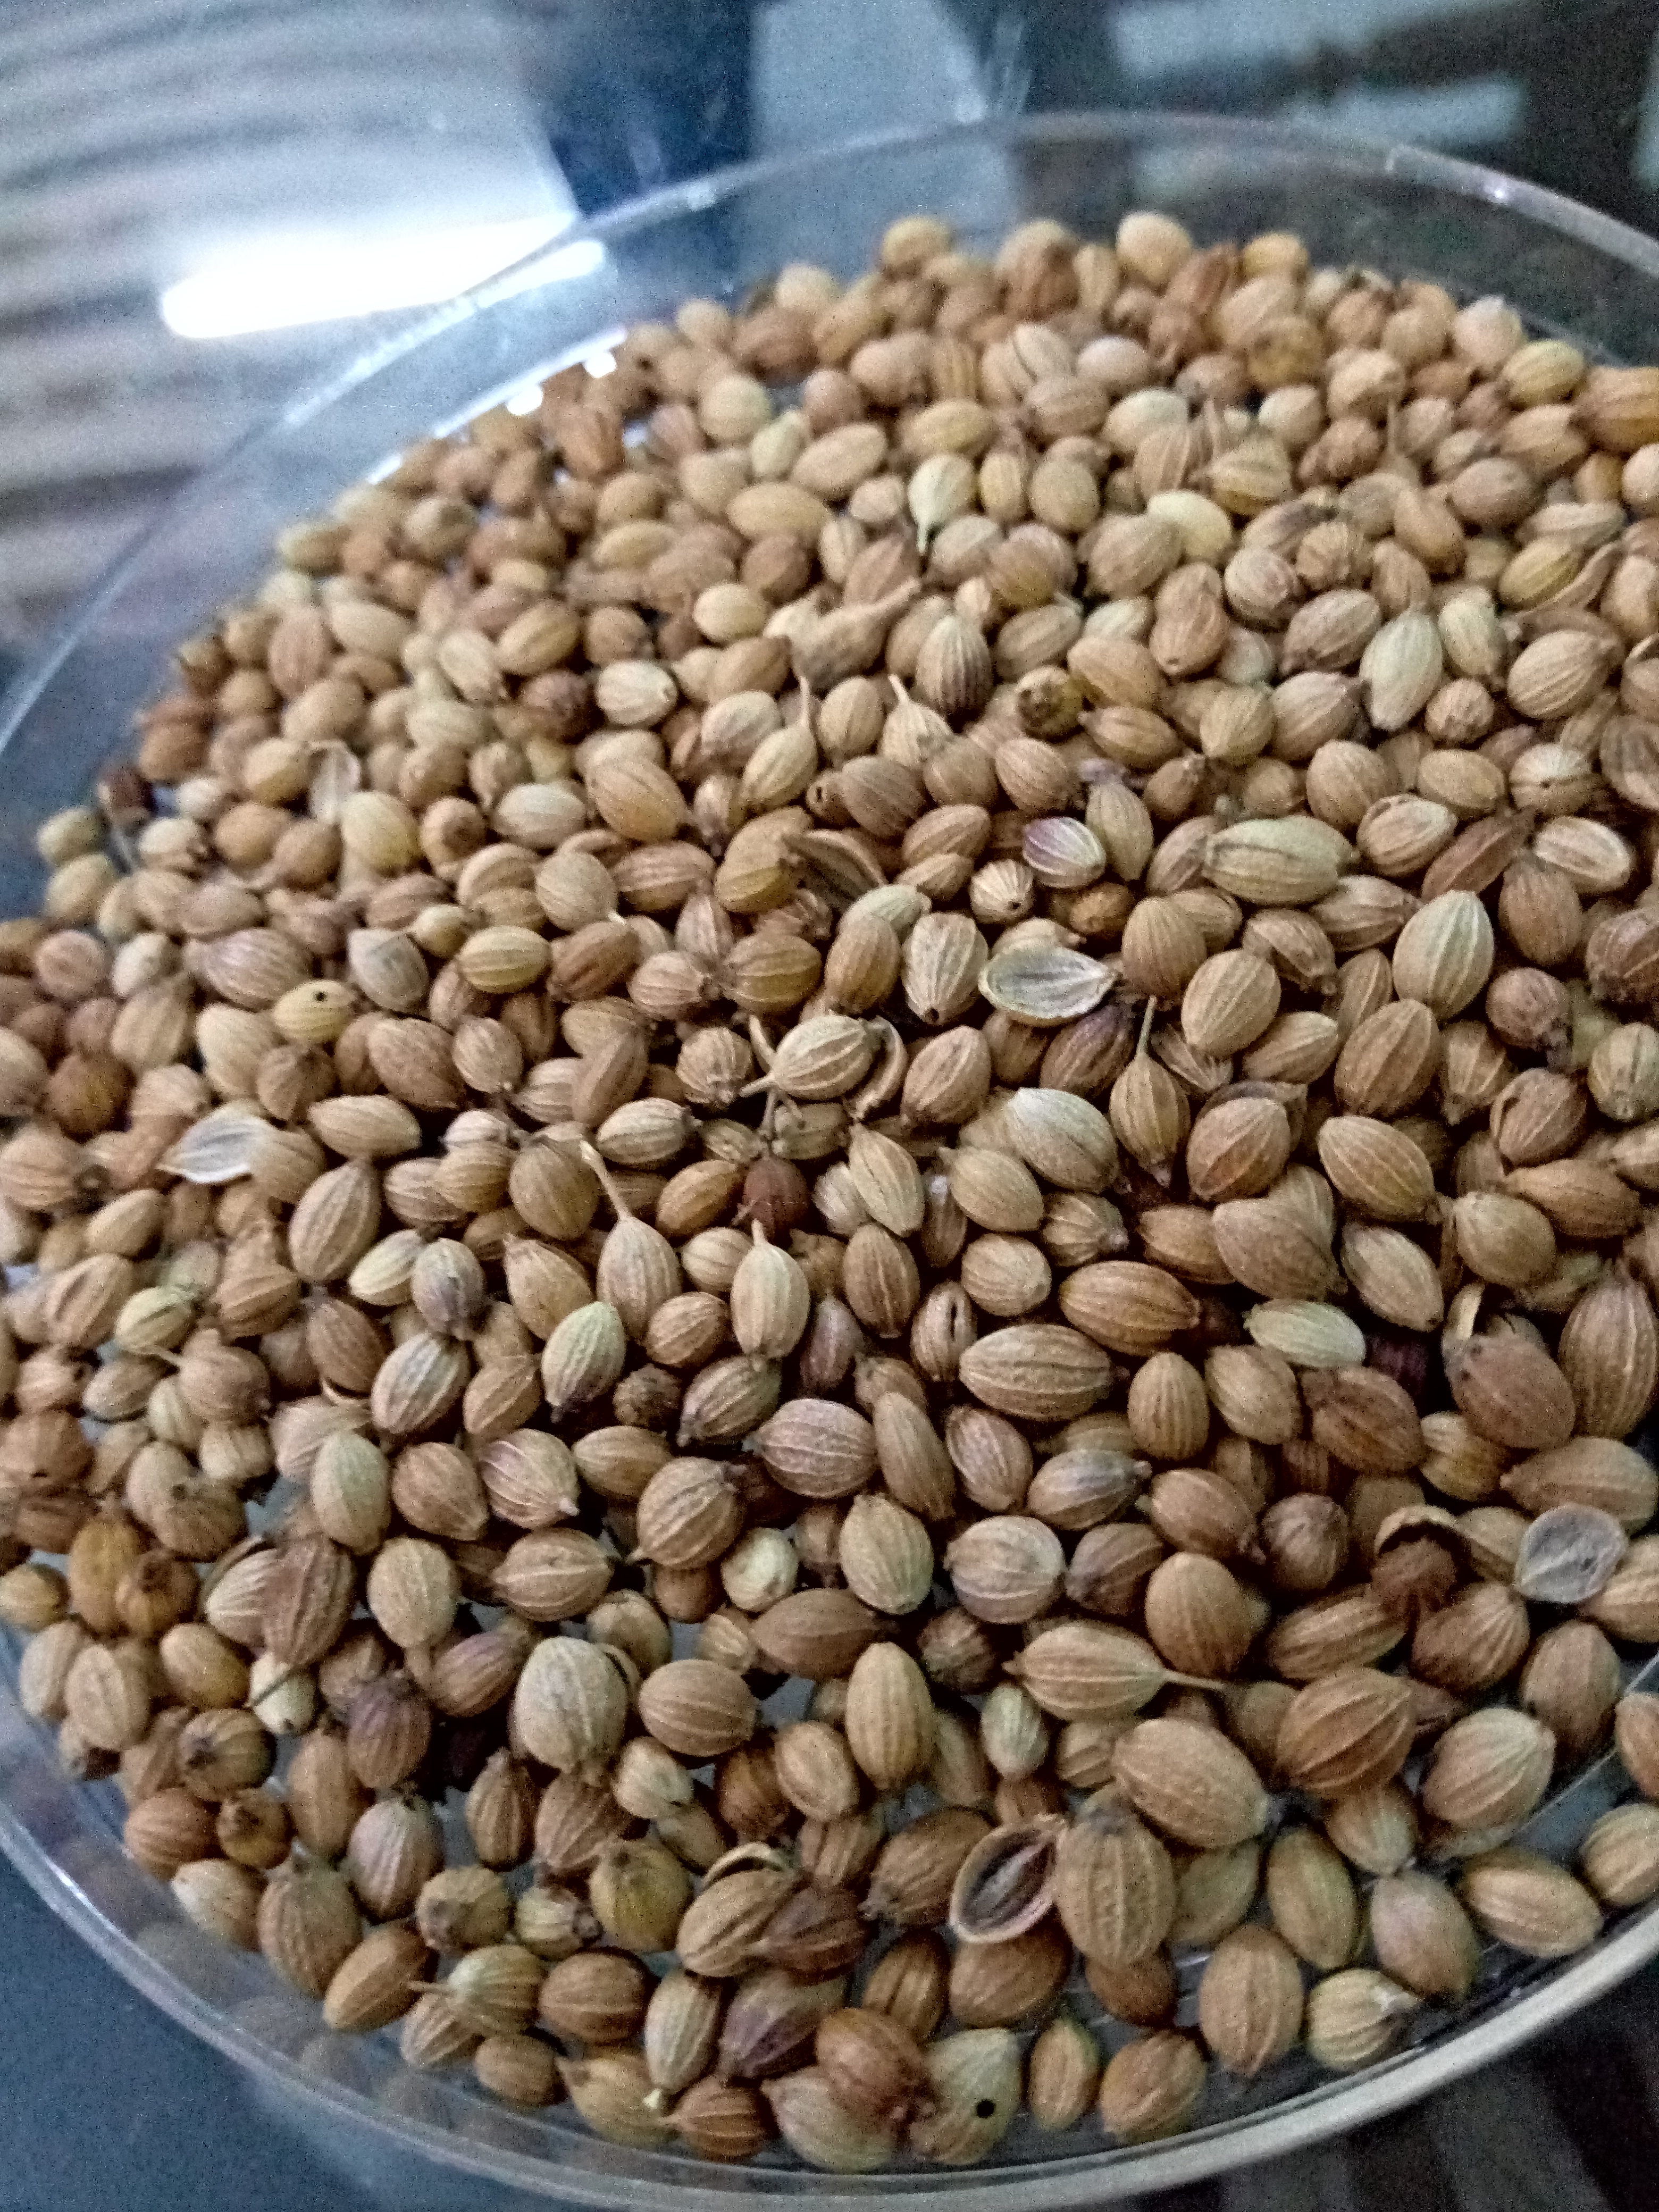
Rice seed variety: Unknown